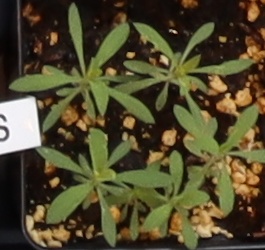
Label: Kochia